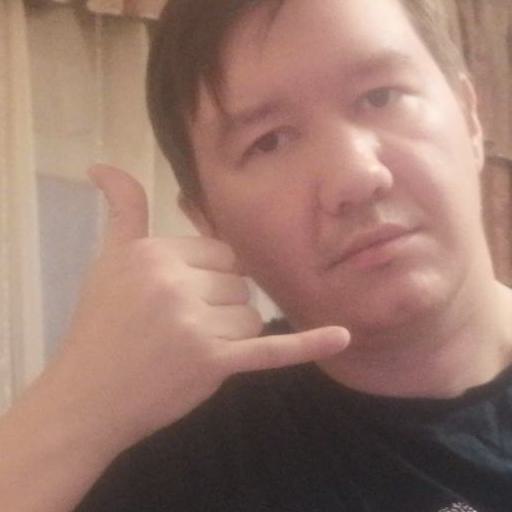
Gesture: call